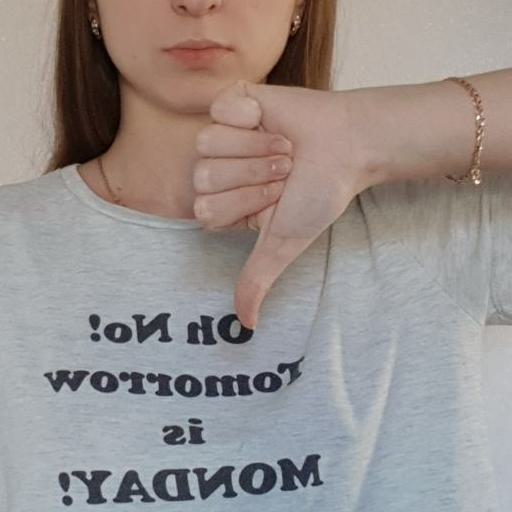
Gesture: dislike